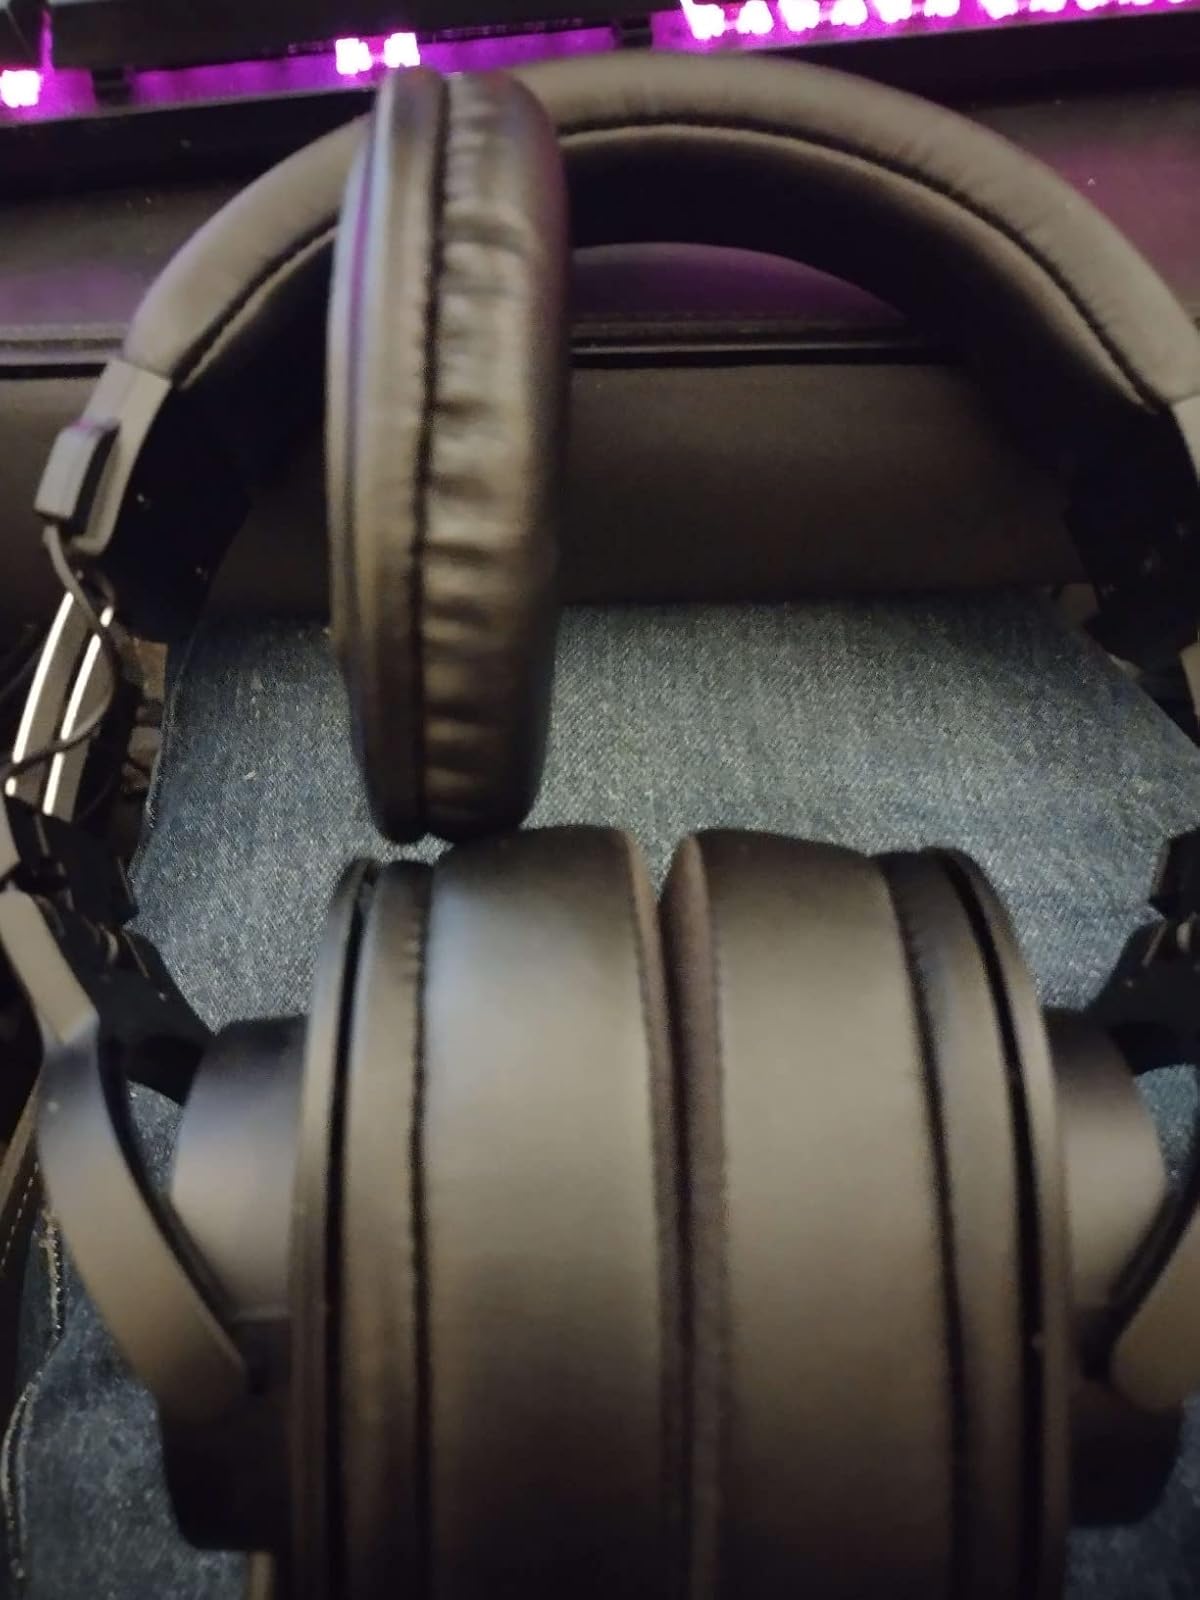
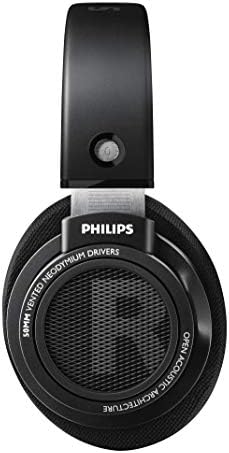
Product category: headphones
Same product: no